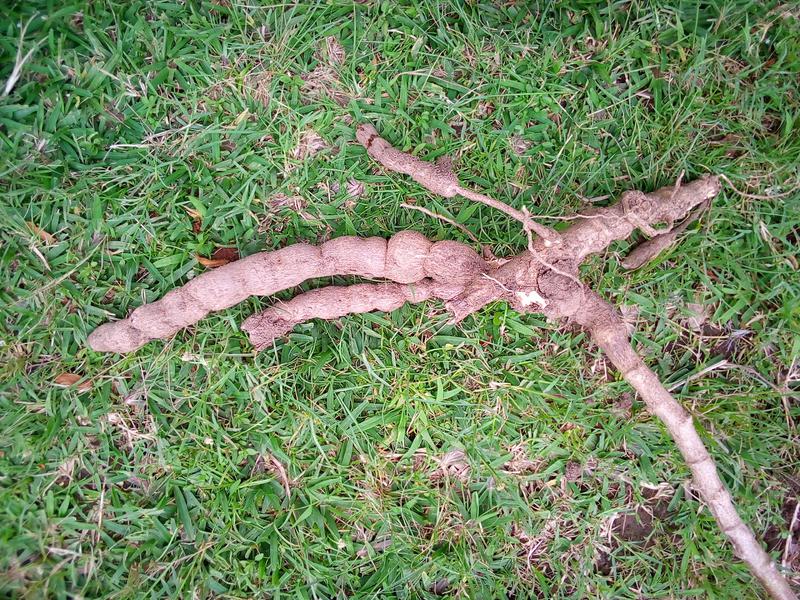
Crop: cassava
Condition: brown_streak_disease